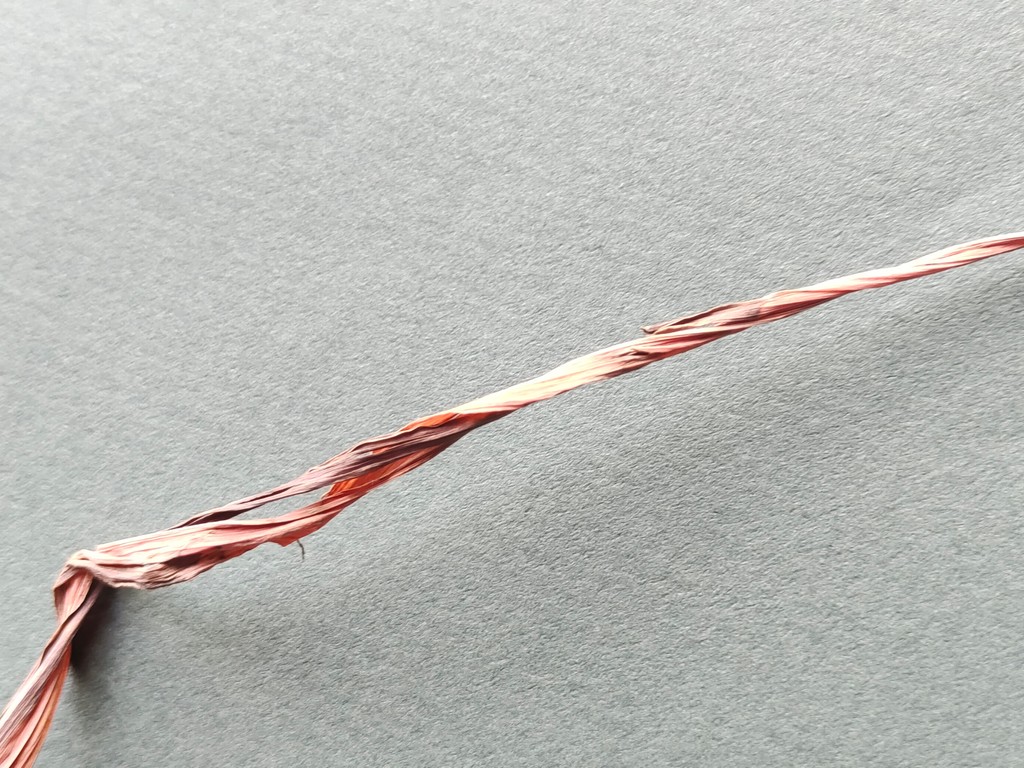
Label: Dried